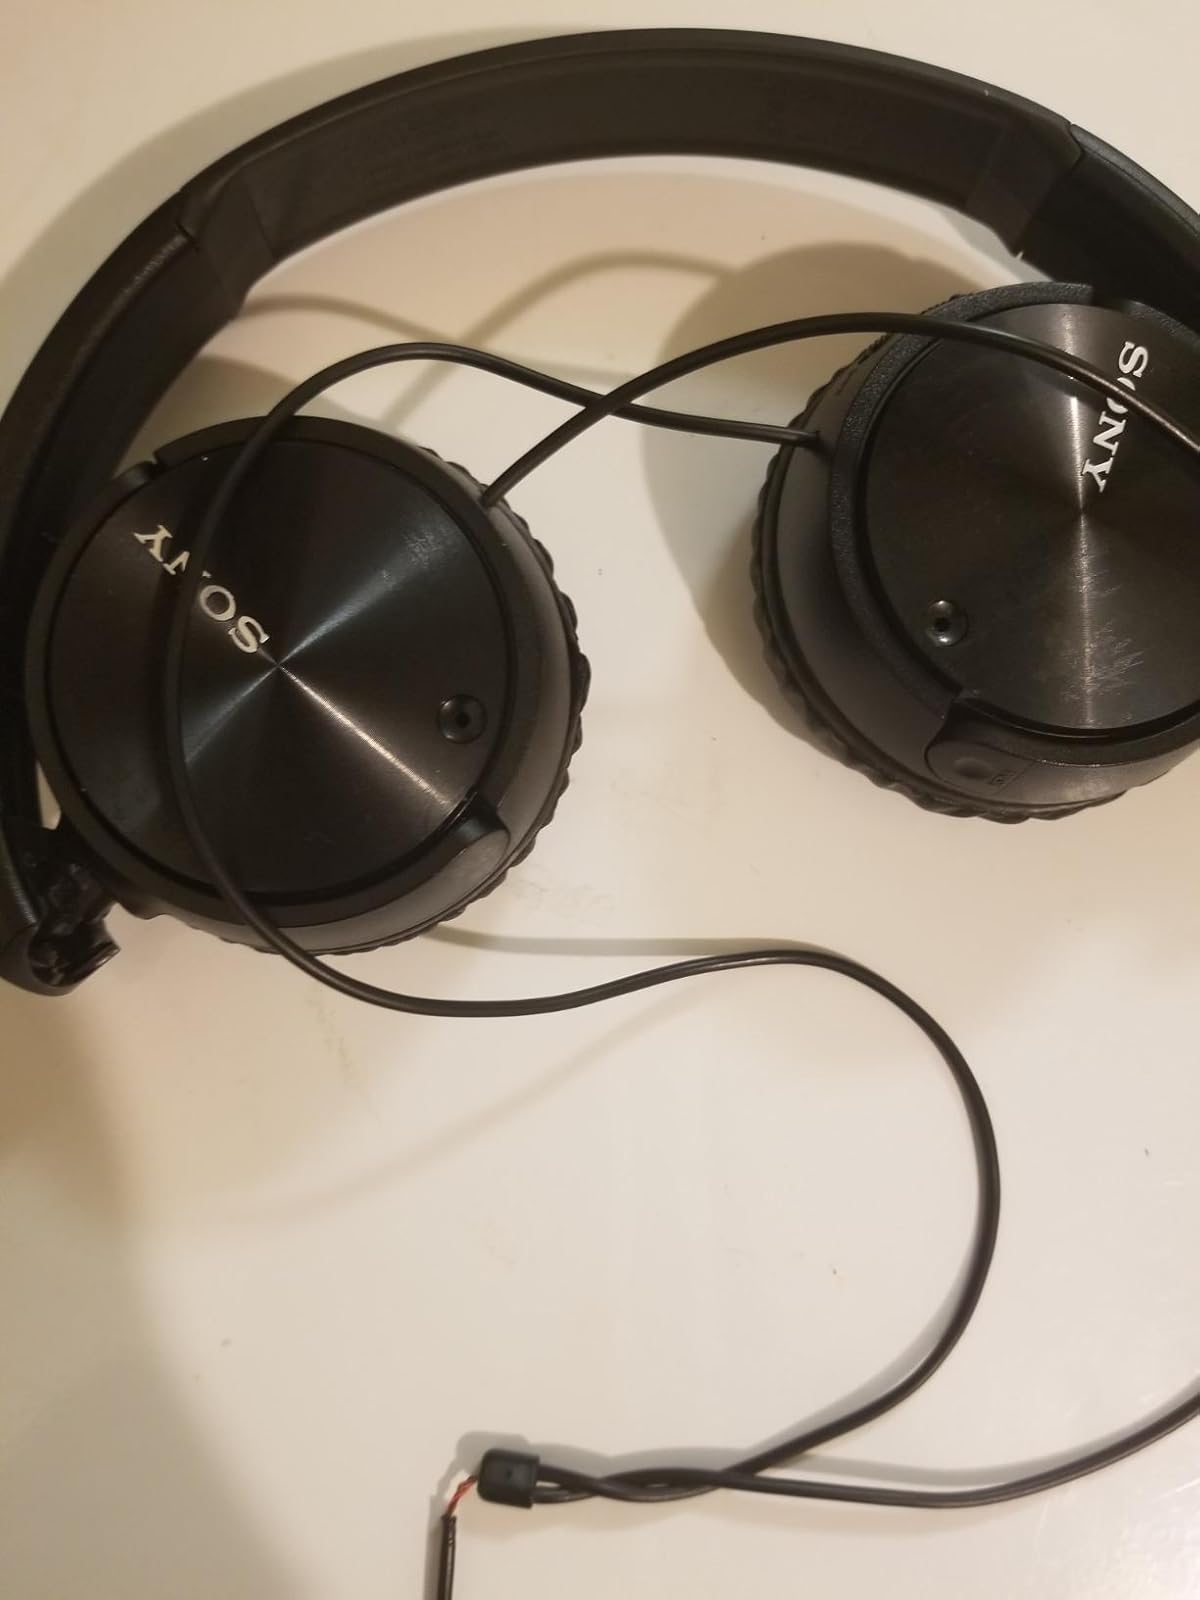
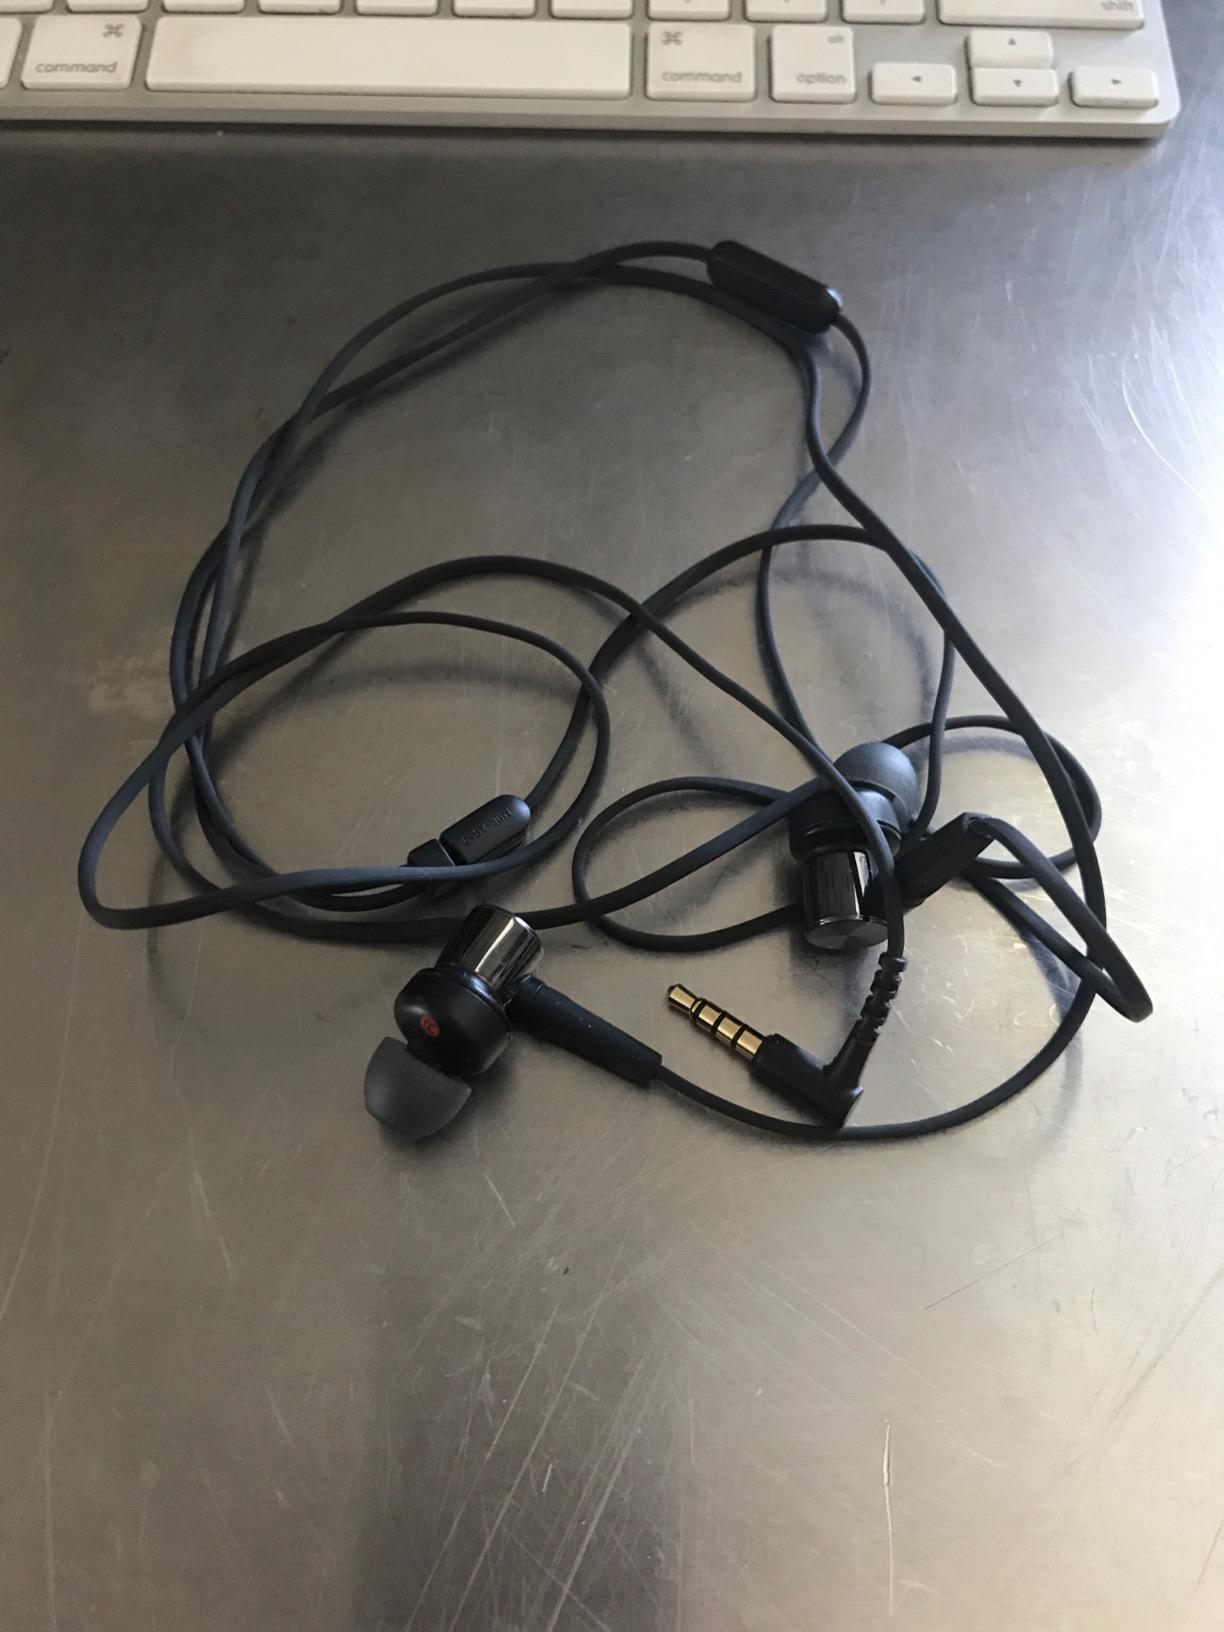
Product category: headphones
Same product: no